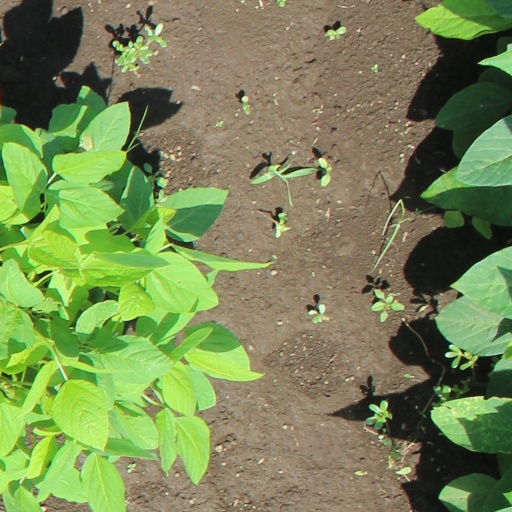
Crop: soybean